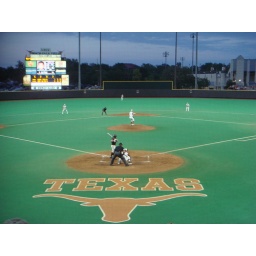
Taken from seats right behind home plate at Disch Faulk Stadium in Austin, Tx